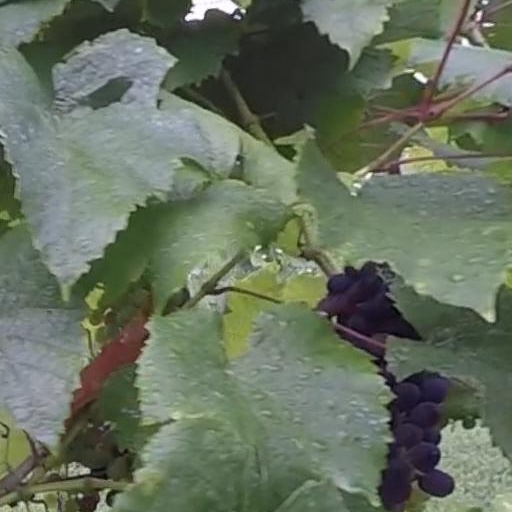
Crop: grape